United States cultural diplomacy in Iran

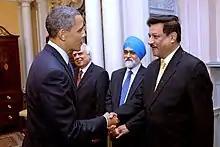
U.S. cultural diplomacy around the world: President Obama shakes hands with high-ranking Indian delegation member.

The United States cultural diplomacy leads to the formation of discourses, discourse practices, social processes, and knowledge systems through which meanings are generated, recorded, analyzed, and social relations, social identities, subjects, and their capacities become important through it. In the discourses of US cultural diplomacy, different societies share their latent views as a system of shared beliefs and knowledge. US cultural diplomacy is promoted by individuals and social actors, in obedience to the meanings, concepts, values, and norms perpetuated in these discourses and systems of meaning. Therefore, the United States cultural diplomacy covers the following actions: